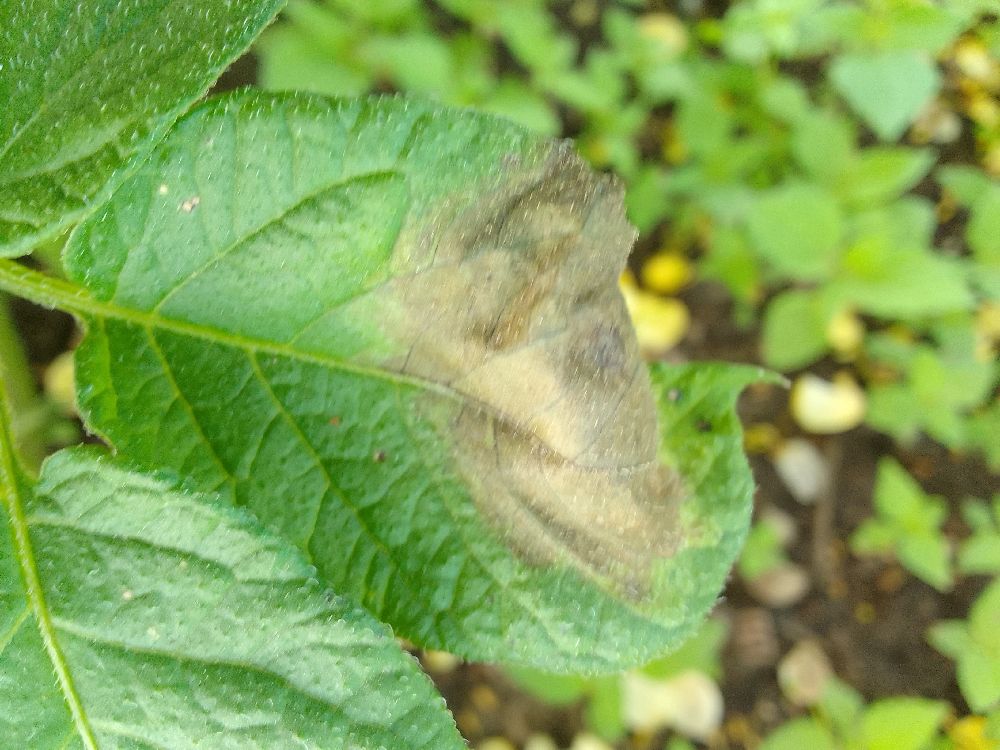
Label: Late blight